Expedition to the Barrier Peaks

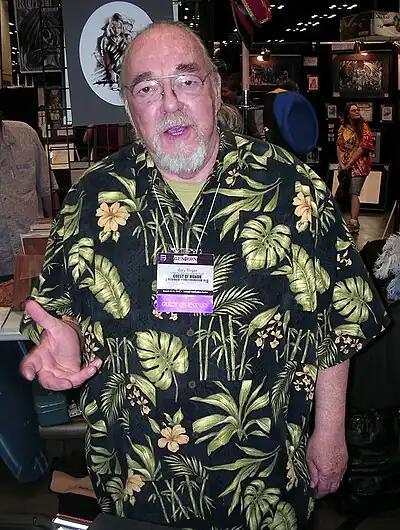
Author Gary Gygax in 2007 at the GenCon game convention

While "D&D" is a fantasy roleplaying game, "Expedition to the Barrier Peaks" introduces science fiction elements into the game. Work on the adventure began in 1976, when TSR was considering publishing a science fantasy role playing game. James M. Ward had shown them his rough notes on "Metamorphosis Alpha". Gary Gygax thought it would be a good idea to introduce science fiction/science fantasy concepts to D&D players through the use of a tournament scenario at the 1976 Origins II gaming convention in Baltimore, Maryland. Gygax started with his old Greyhawk Castle campaign material and added a spaceship, which Rob Kuntz helped him populate with monsters. Kuntz is further credited for "inspiration" for the module; his "Machine Level" having been incorporated into Greyhawk Castle and Tim Kask having played in a D&D game with science fantasy content run by Kuntz at GenCon VII in 1974.